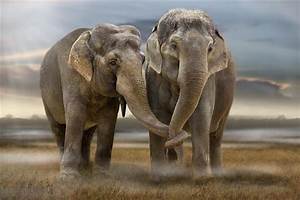
Label: elephant